Raja Bhoj Airport

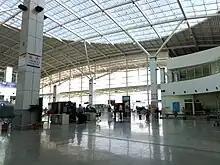
Interior of the airport's terminal

In September 2022, the airport established a selfie point to glorify the importance of difficulties in life. The airport supported the campaign "Say Yes To Life" run by an eminent psychiatrist based in Bhopal, Dr. Satyakant Trivedi, who is also a member of the suicide prevention task force of the state.